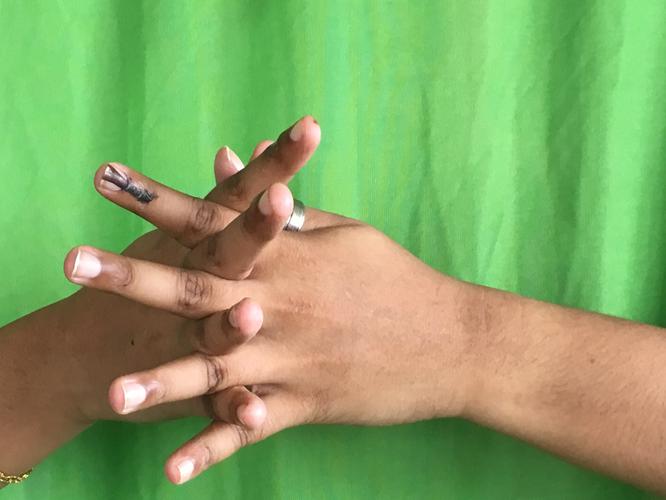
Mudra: Karkatta
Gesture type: double_hand